Reza Qoli Mirza Afshar

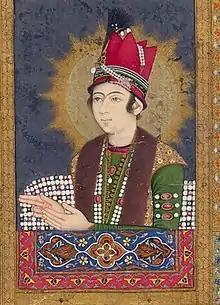
Ali Qoli Mirza who was crowned king under the name Adel Shah, Nader's successor and Reza Qoli's cousin

After Reza Qoli's wounds were healed, Nader sent him to be confided in the Kalat fortress, in the Khorasan region. He lived through the rest of his father's reign in isolation and loneliness, his company being a few of his servants and some of his young nephews. When Nader Shah died in 1747, his nephew, Ali-Qoli Mirza, claimed the throne and named himself Adel Shah. In order to secure his inheritance, Adel Shah sought the death of Nader's sons and grandsons, including Reza Qoli Mirza, his brothers and their offspring. By his orders, Sohrab Khan Gholam laid siege on Kalat and after sixteen days, conquered the fortress. Reza Qoli, blinded and depressed by the time, was executed in 1747.